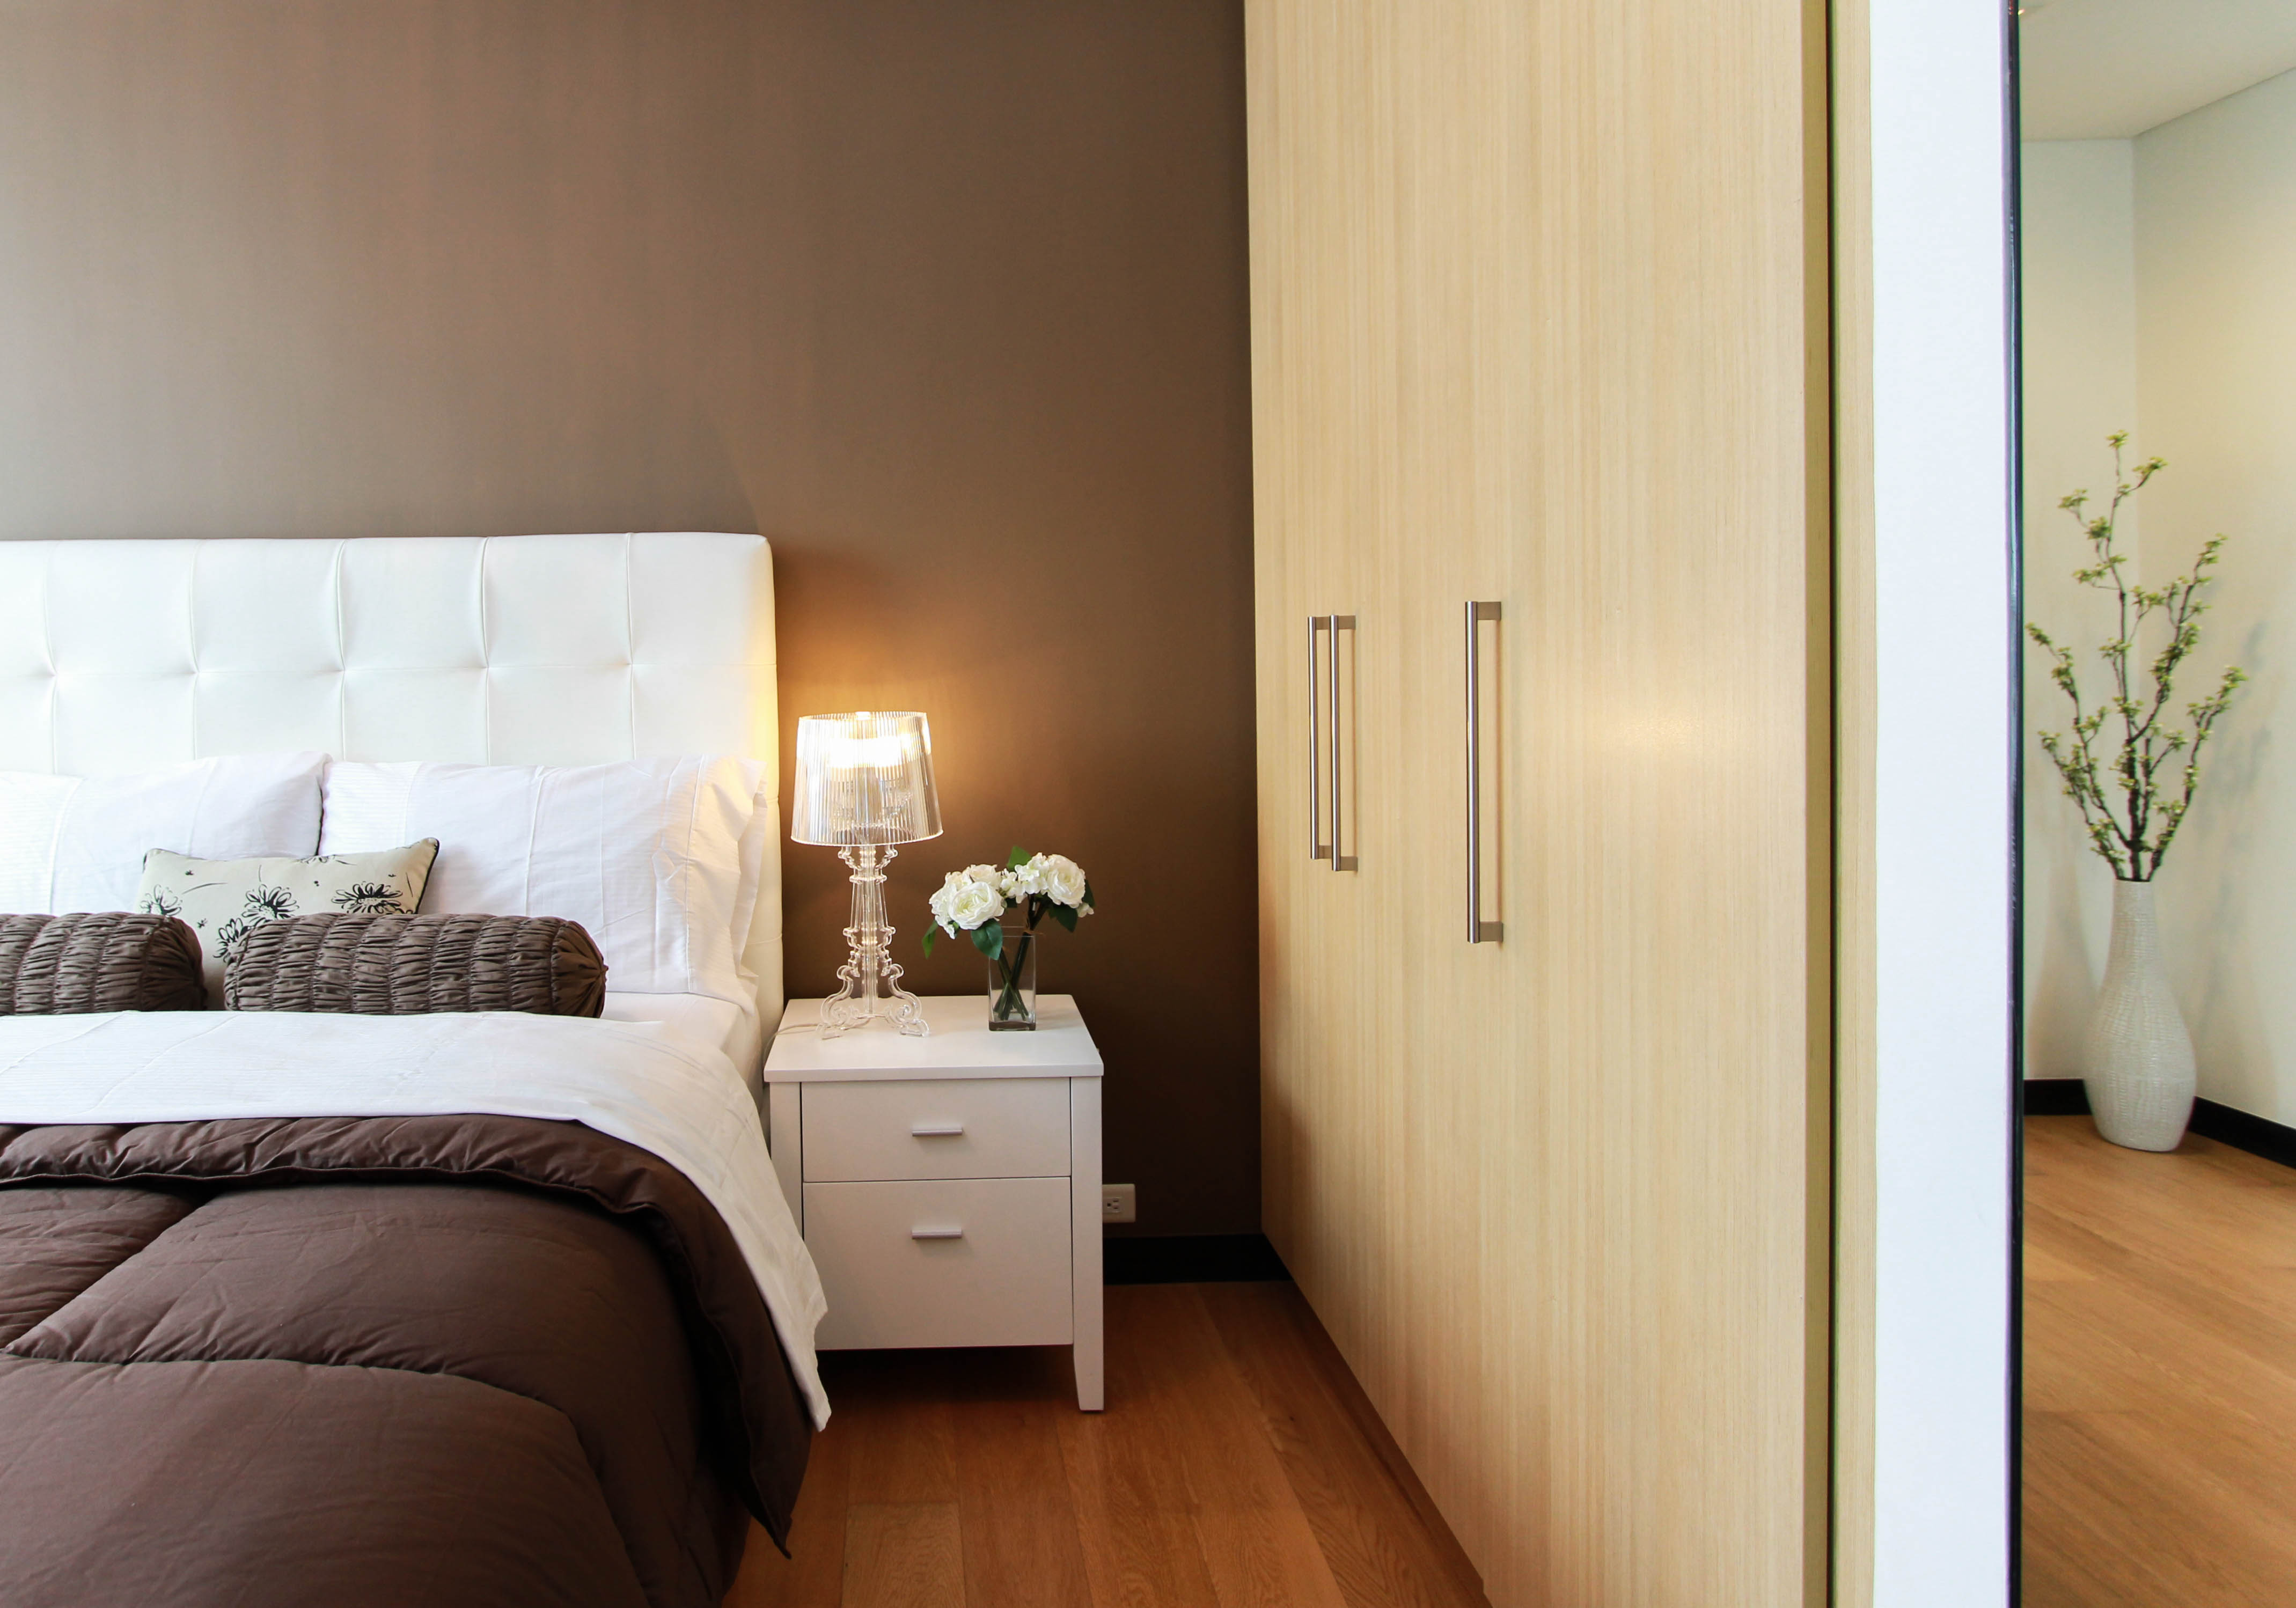
table, light, floor, home, cottage, property, lamp, furniture, room, bedroom, apartment, interior design, closet, hardwood, bed, suite